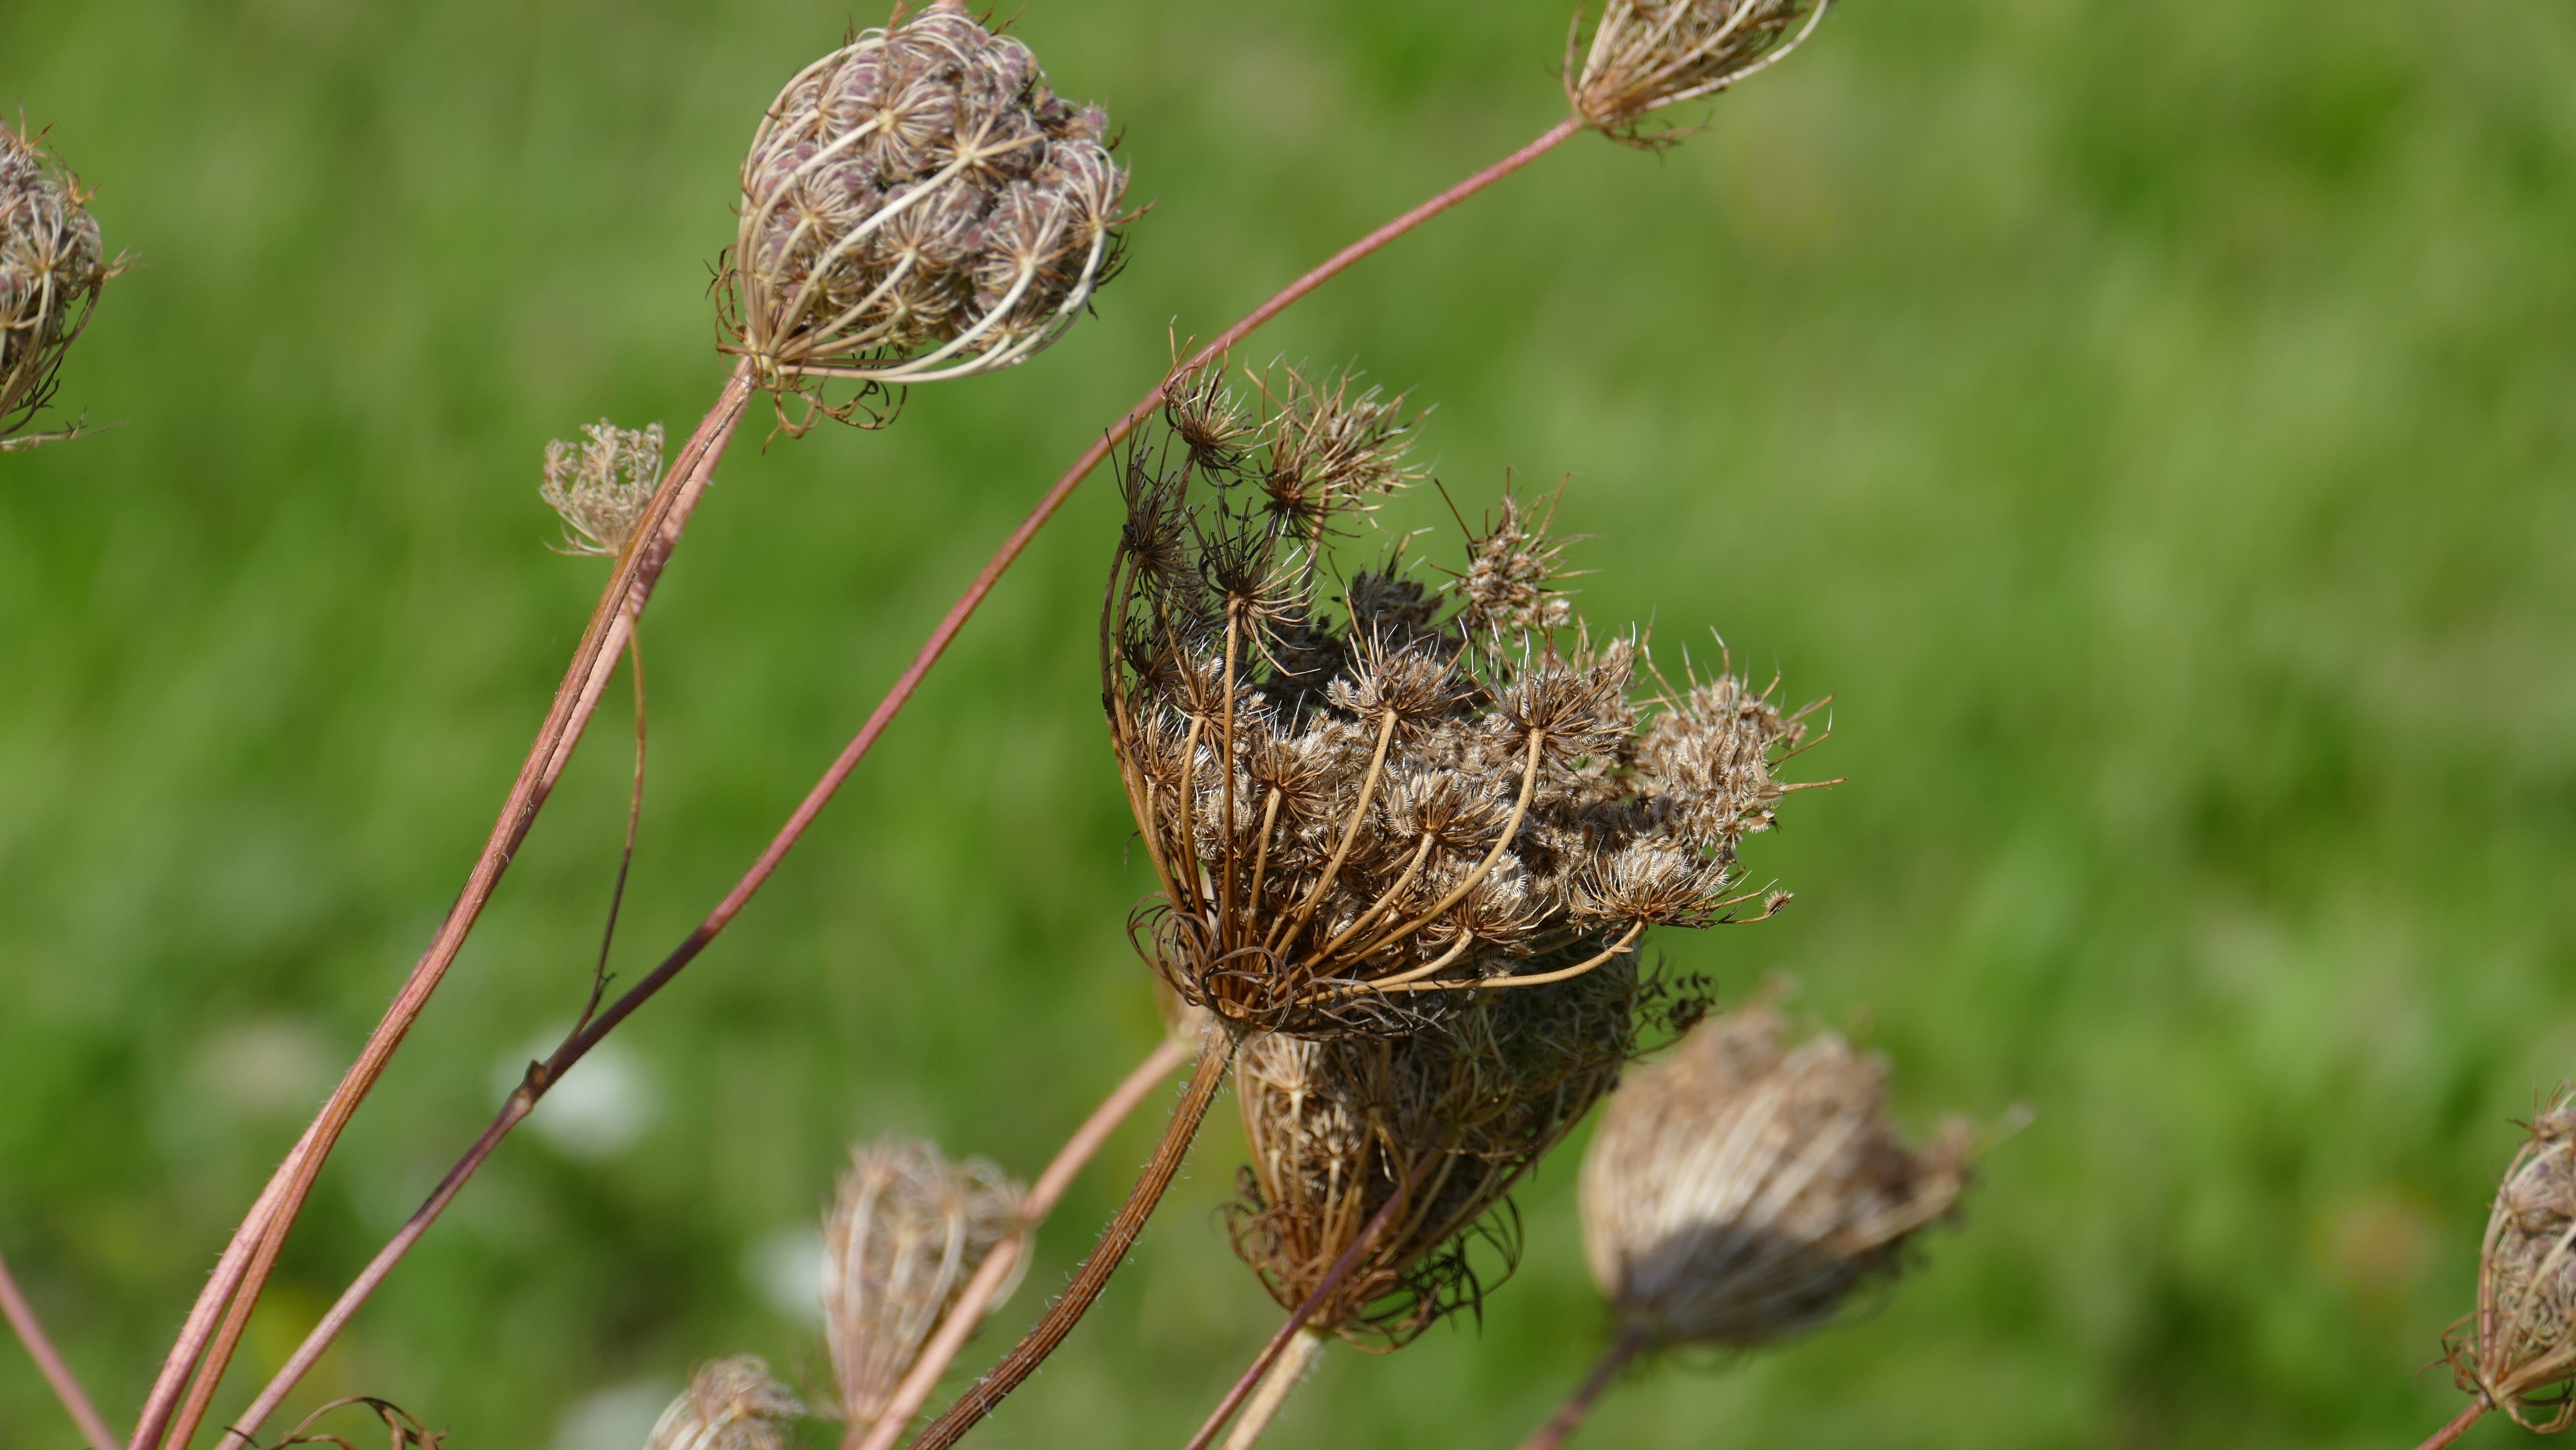
tree, grass, branch, plant, meadow, prairie, leaf, flower, green, botany, flora, fauna, thistle, macro photography, flowering plant, trockenblume, grass family, plant stem, land plant